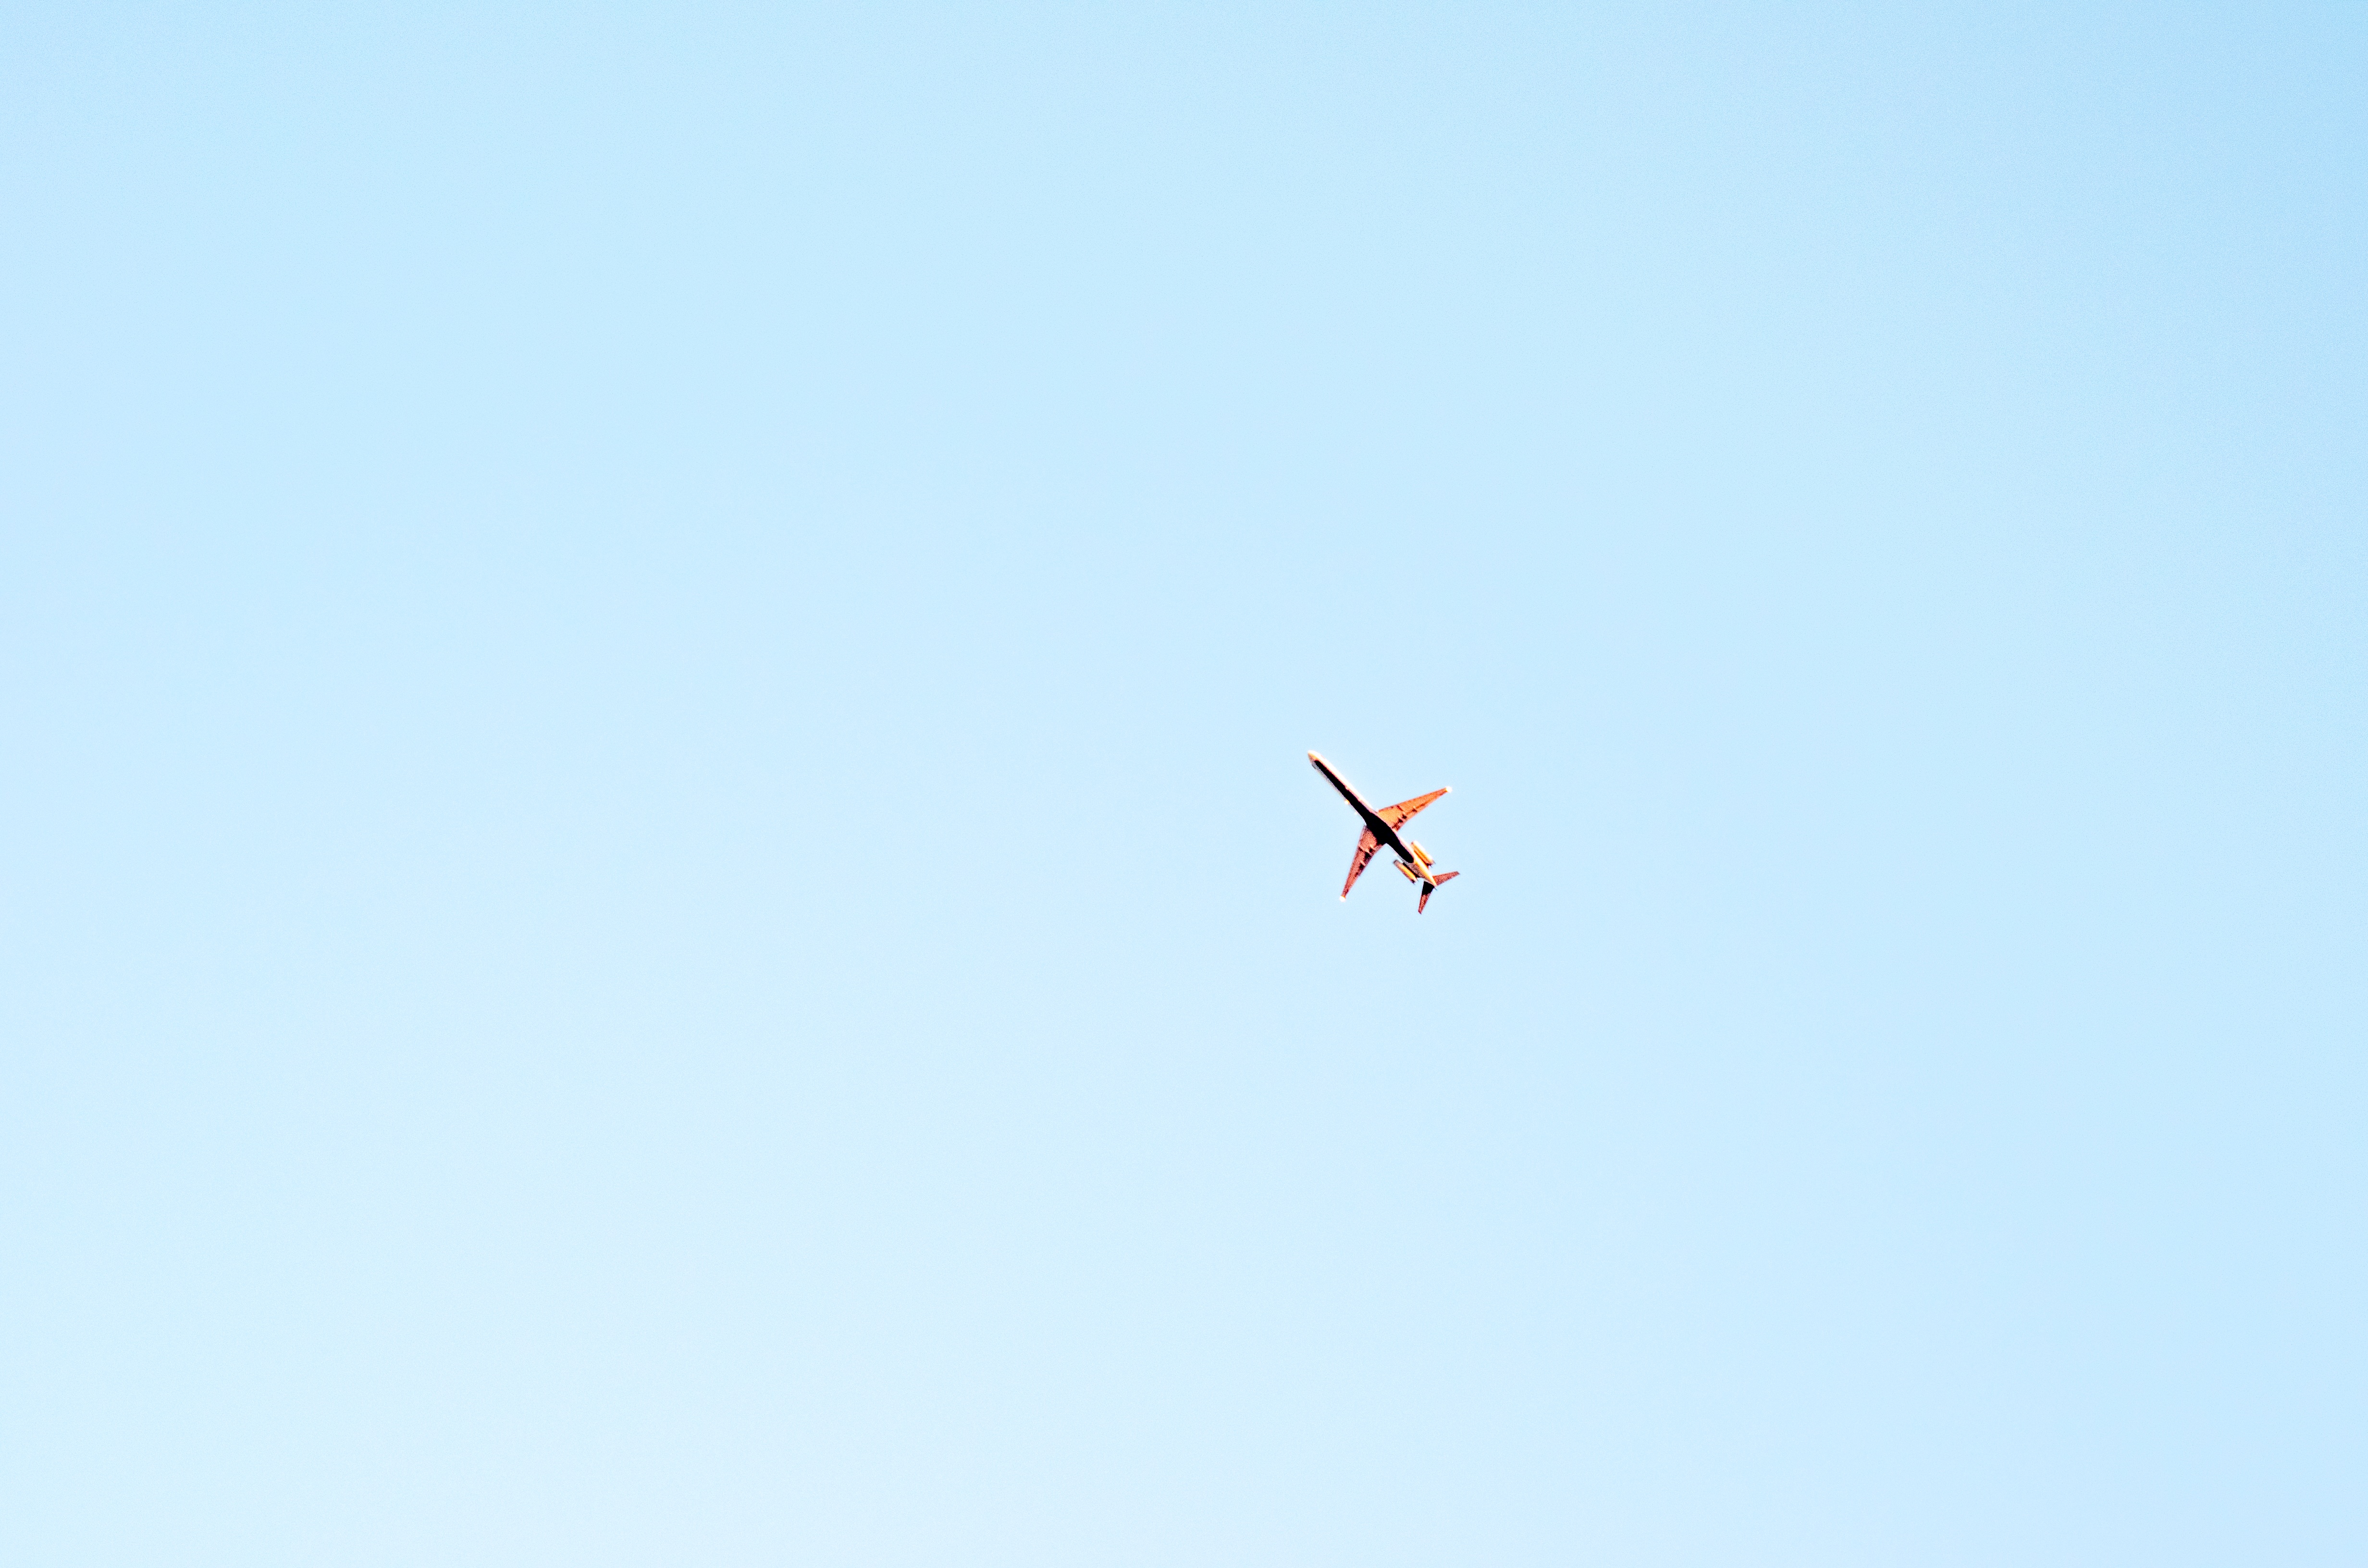
wing, sky, airplane, aircraft, vehicle, aviation, flight, toy, glider, air show, aerobatics, atmosphere of earth, windsports, general aviation